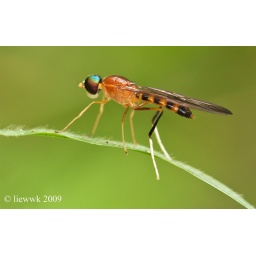
1.30 Soldier Fly ... orange over green ...